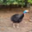
Label: bird